Dominican priory, La Guardia de Jaén

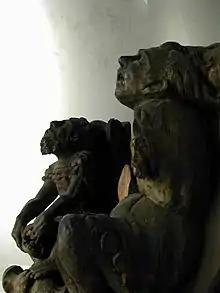
Two of the carved brackets preserved after the looting of the northeast wing. The whereabouts of a third are known, although the remaining 23 have been victims of looting

With the confiscation, the priory passed into private hands. The church served as a replacement for the ruined parish church, although the arrangement was not formalised until the end of the Civil War in 1939, when it was rededicated to Our Lady of the Assumption. The fresco of Saint Dominic on the main altar dates from the same year. It is attributed to the painter Manuel Serrano Cuesta, with whom Francisco Cerezo collaborated. It was one of the first works of their career for each of them.